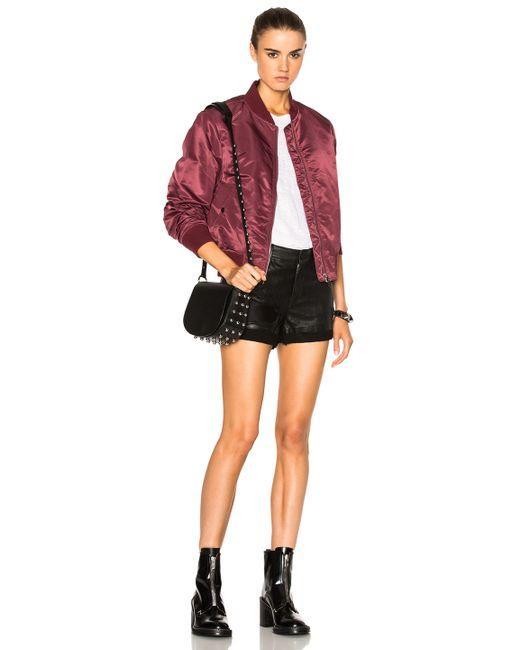
Stylische weinrote Jacke mit schwarzen Shorts